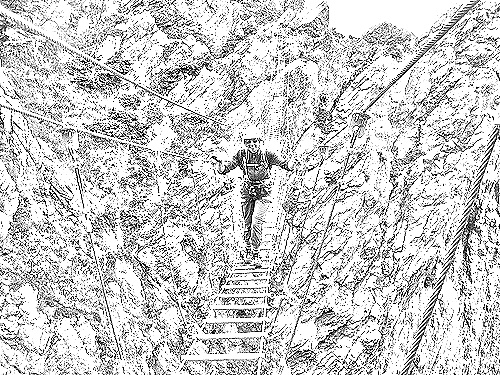
Portrait style: Sketch Portrait